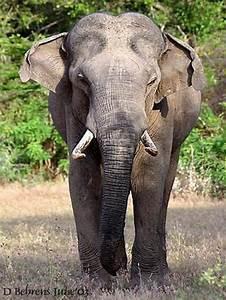
elephant